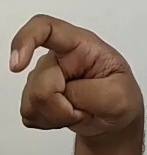
ASL sign: X